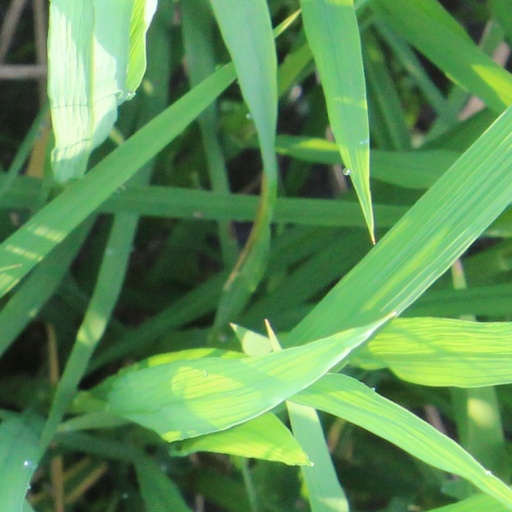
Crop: rice